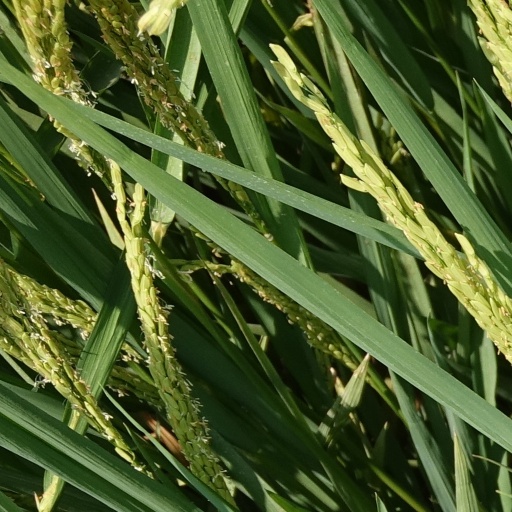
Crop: rice